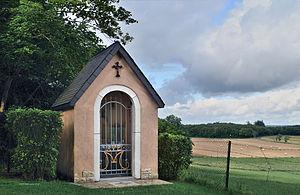
Chapelle Saint-Donat à Roeser, Luxembourg. Lëtzebuergesch: Donatuskapell um Millénaire zu Réiser.
La chapelle Saint-Donat de Roeser est située sur le territoire de la commune luxembourgeoise de Roeser, au lieu-dit Gaalgebierg, plus précisément à l'endroit appelé Millénaire, à proximité de la 3, environ à mi-chemin entre Alzingen et Schlammestee.